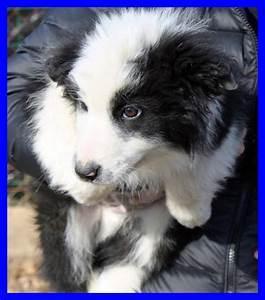
dog